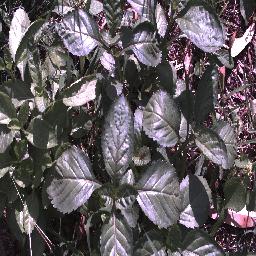
Label: snake_weed